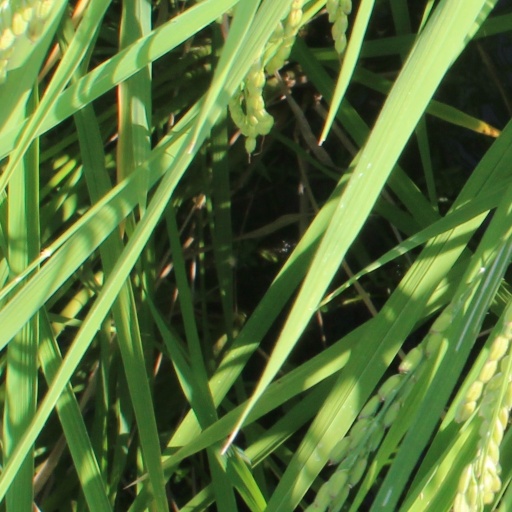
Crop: rice